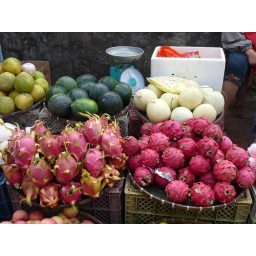
dragon fruit in Luang Prabang market